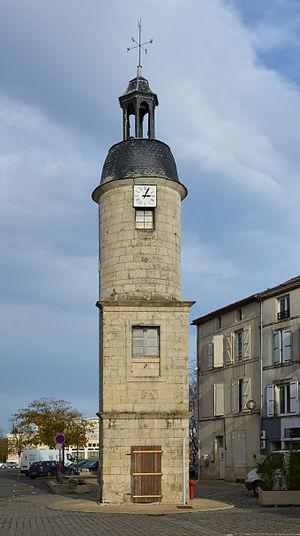
Tour de l'horloge (1840), Sauzé-Vaussais, Deux-Sèvres, France.
Sauzé-Vaussais est une commune française, située dans le département des Deux-Sèvres en région Nouvelle-Aquitaine.